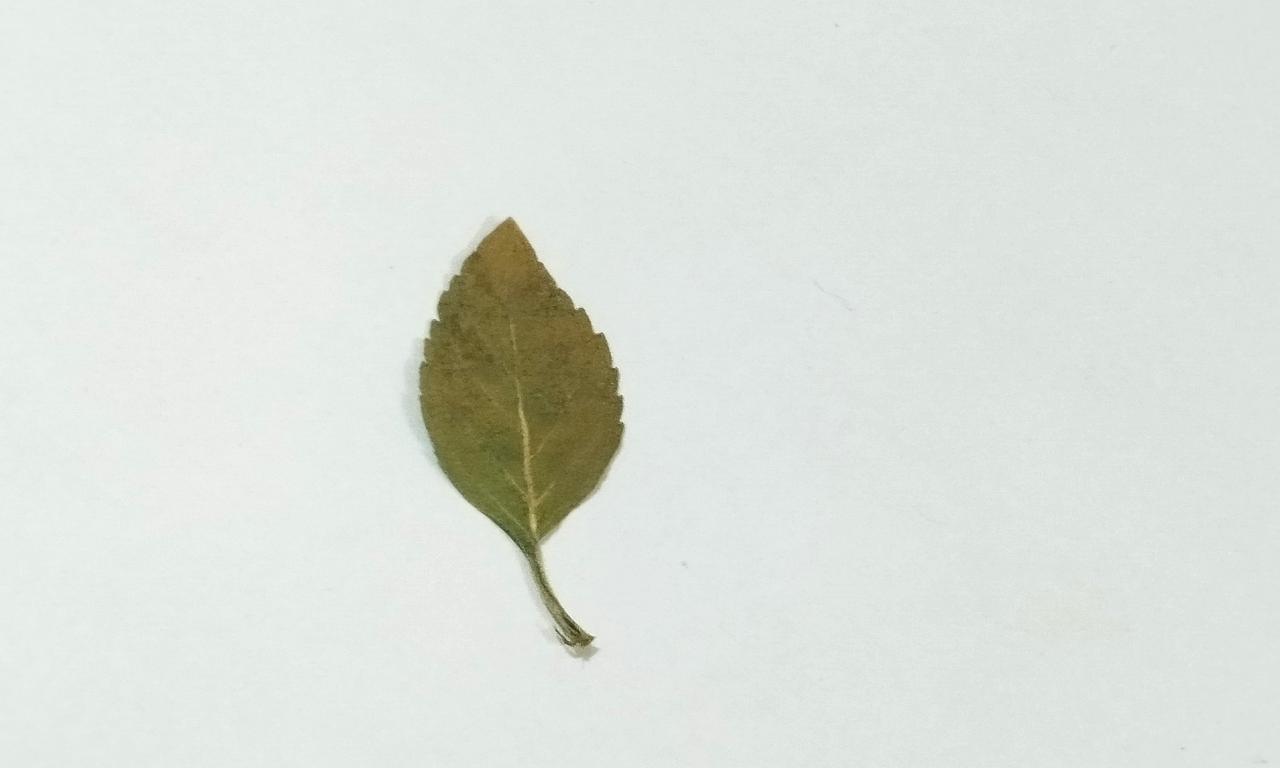
Label: Dried